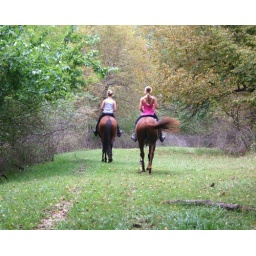
Girls with horses in Illinois forest